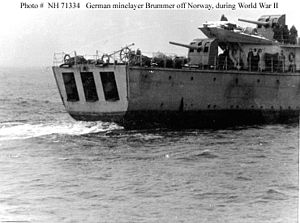
Minelægger
Den norske minelægger HNoMS Olav Tryggvason i tysk tjeneste mellem 1940-44 under navnet Brummer med åbne døre agter hvorigennem minerne kunne udlægges
En minelægger er som regel et skib specielt designet til at udlægge søminer. I princippet kan alle orlogsfartøjer og til nød også færger være minelæggere. Ubåde og bombefly har siden 1. verdenskrig udlagt adskillige minefelter.